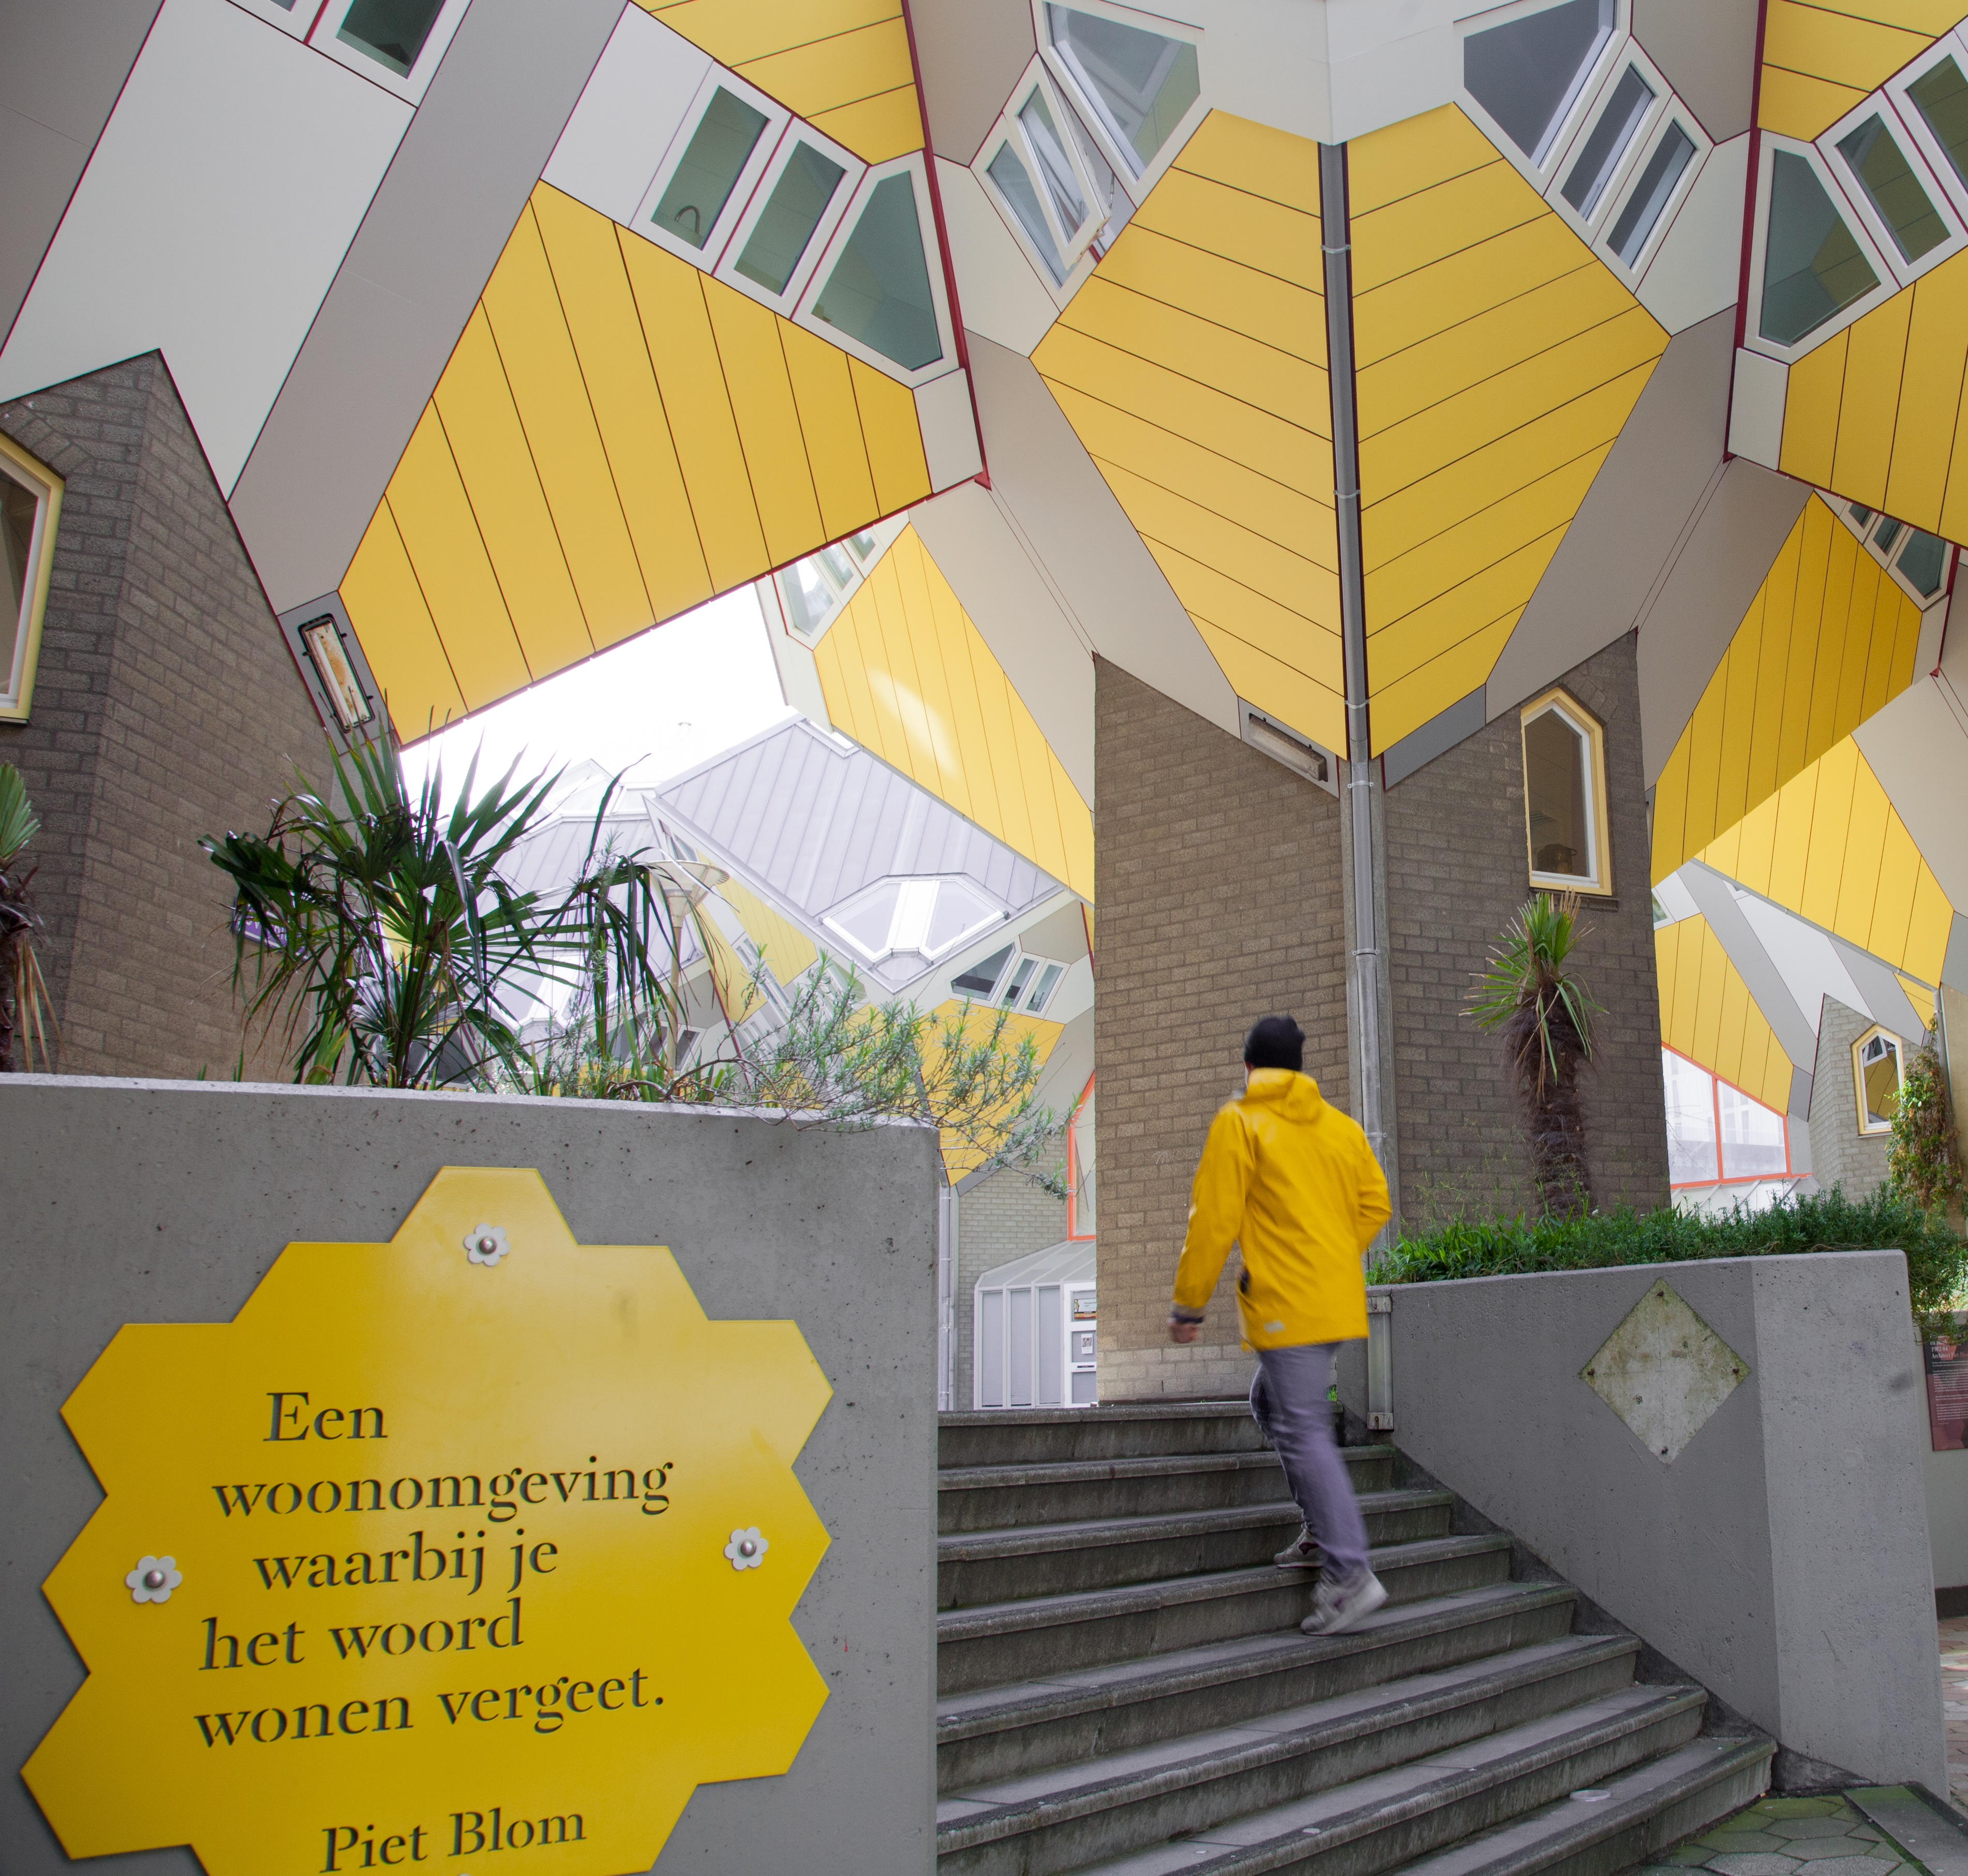
yellow, design